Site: brandenburg
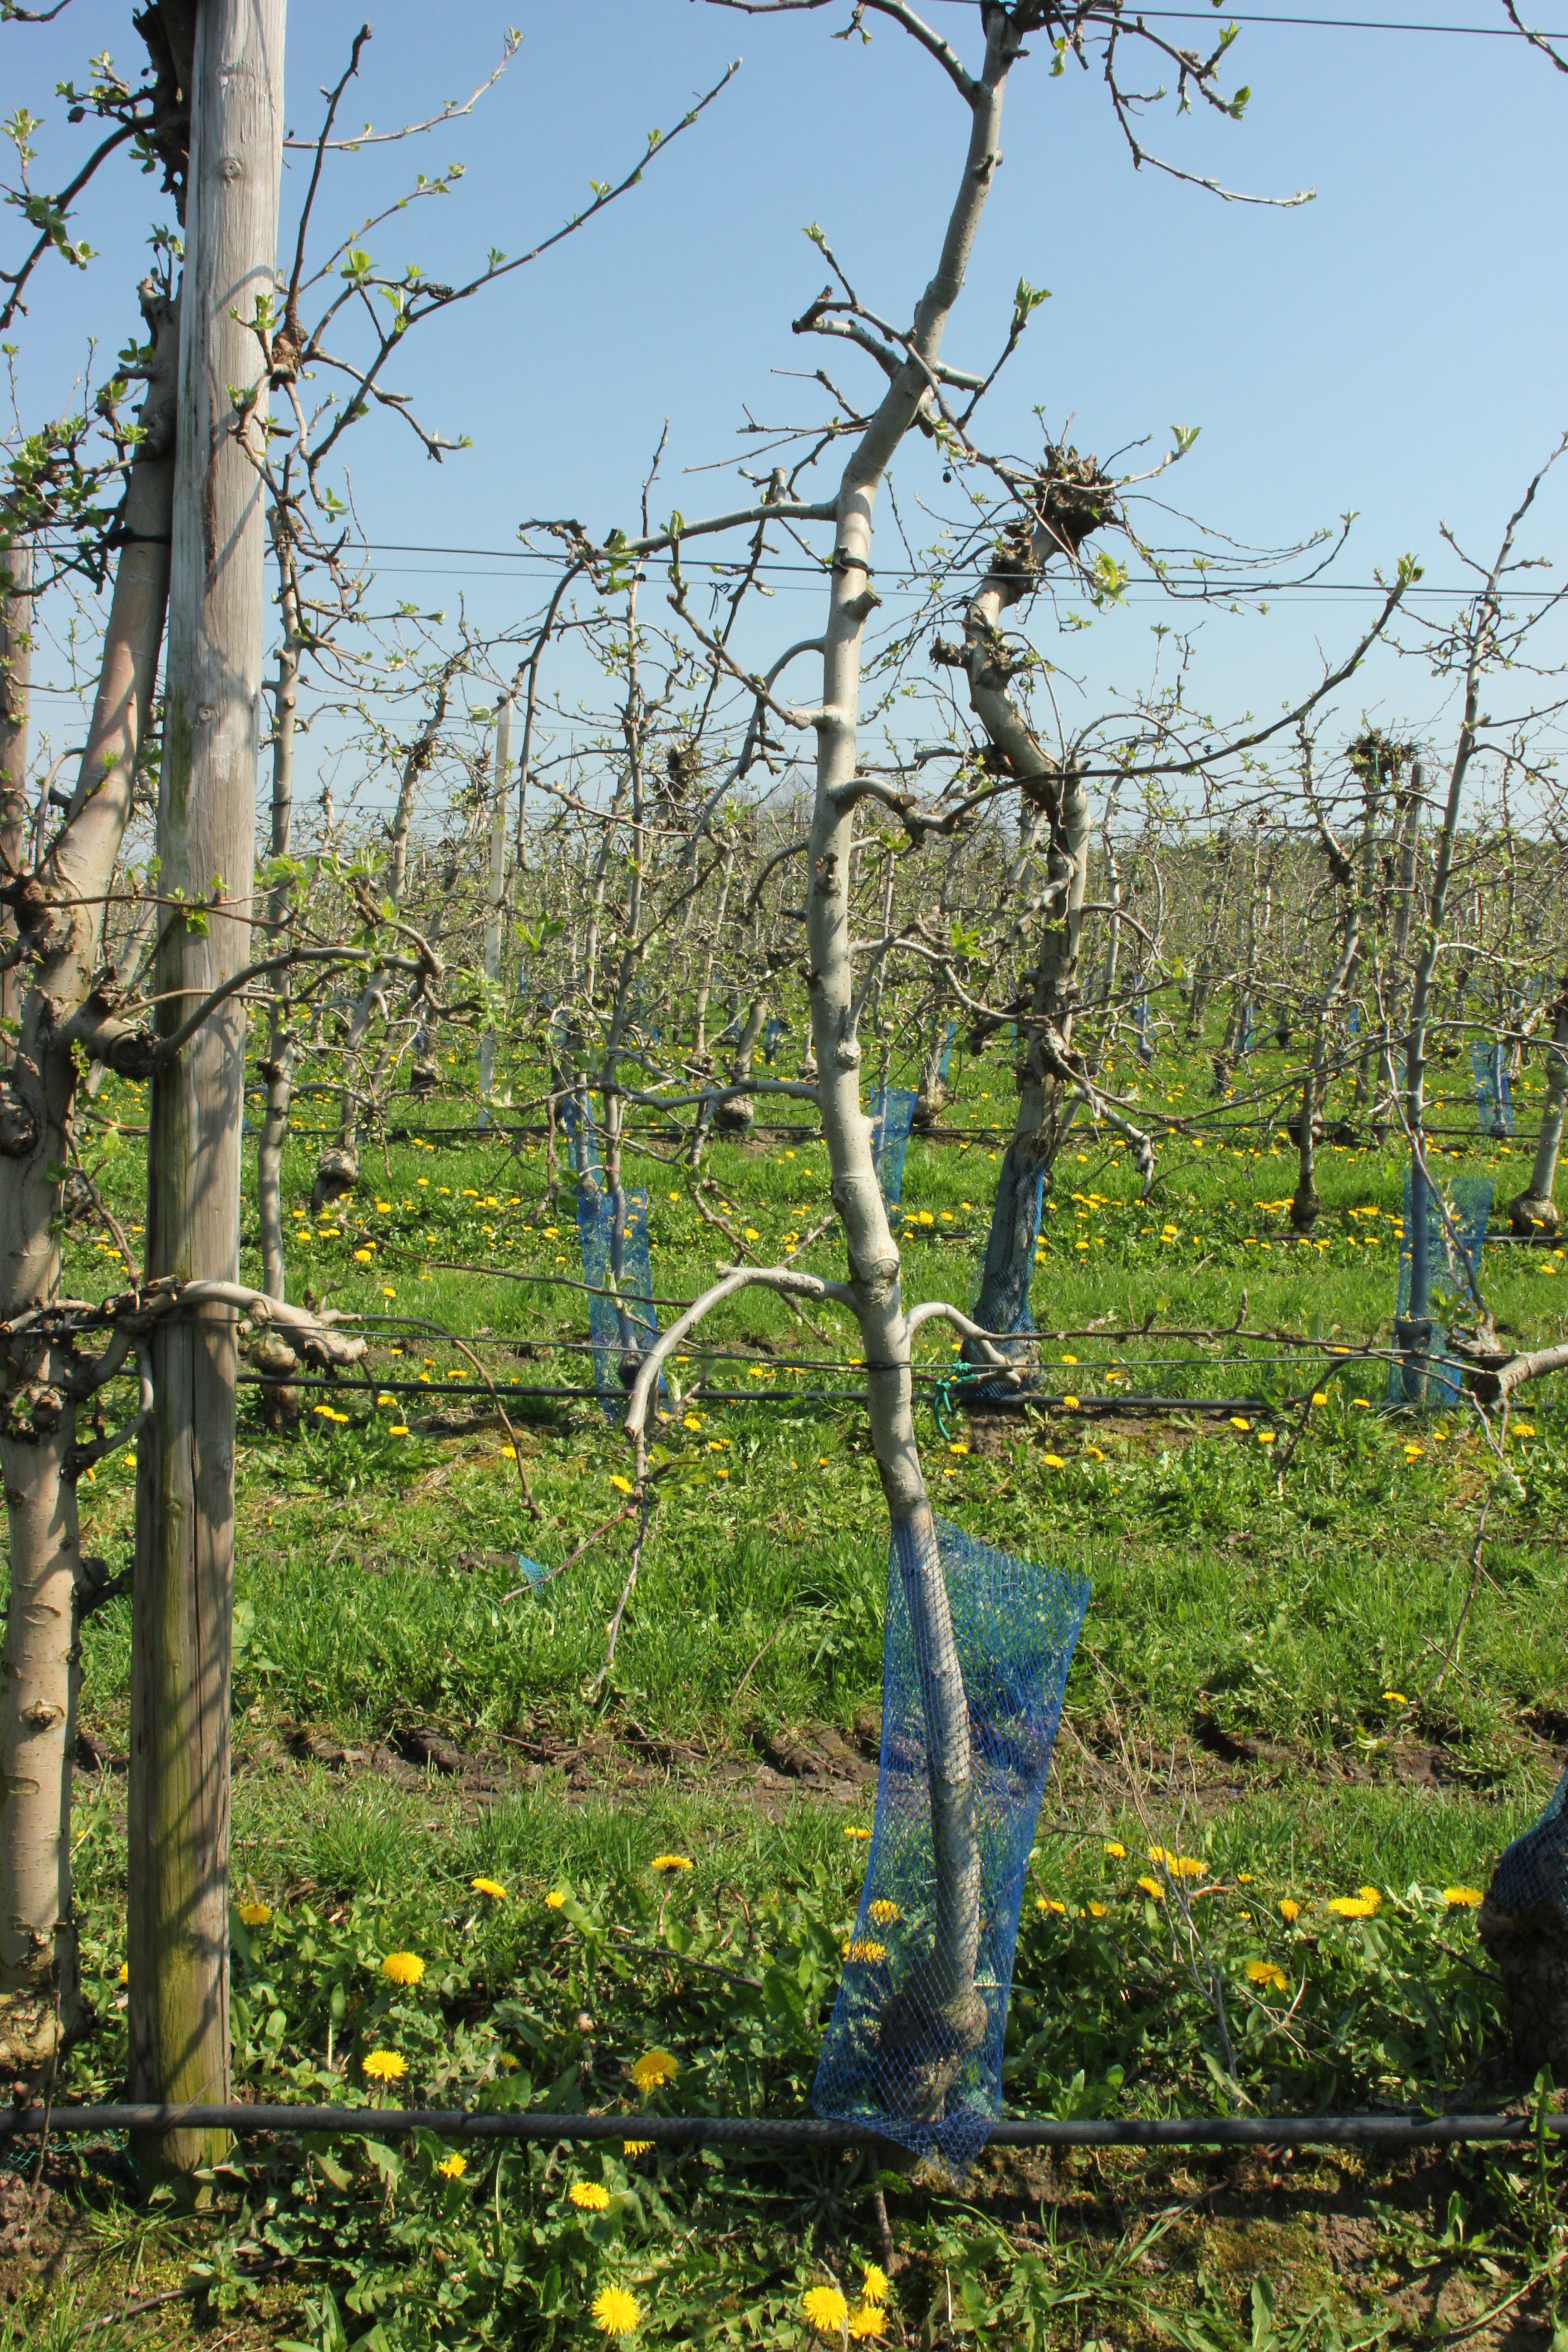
Growth stage (BBCH 56): Inflorescence emergence